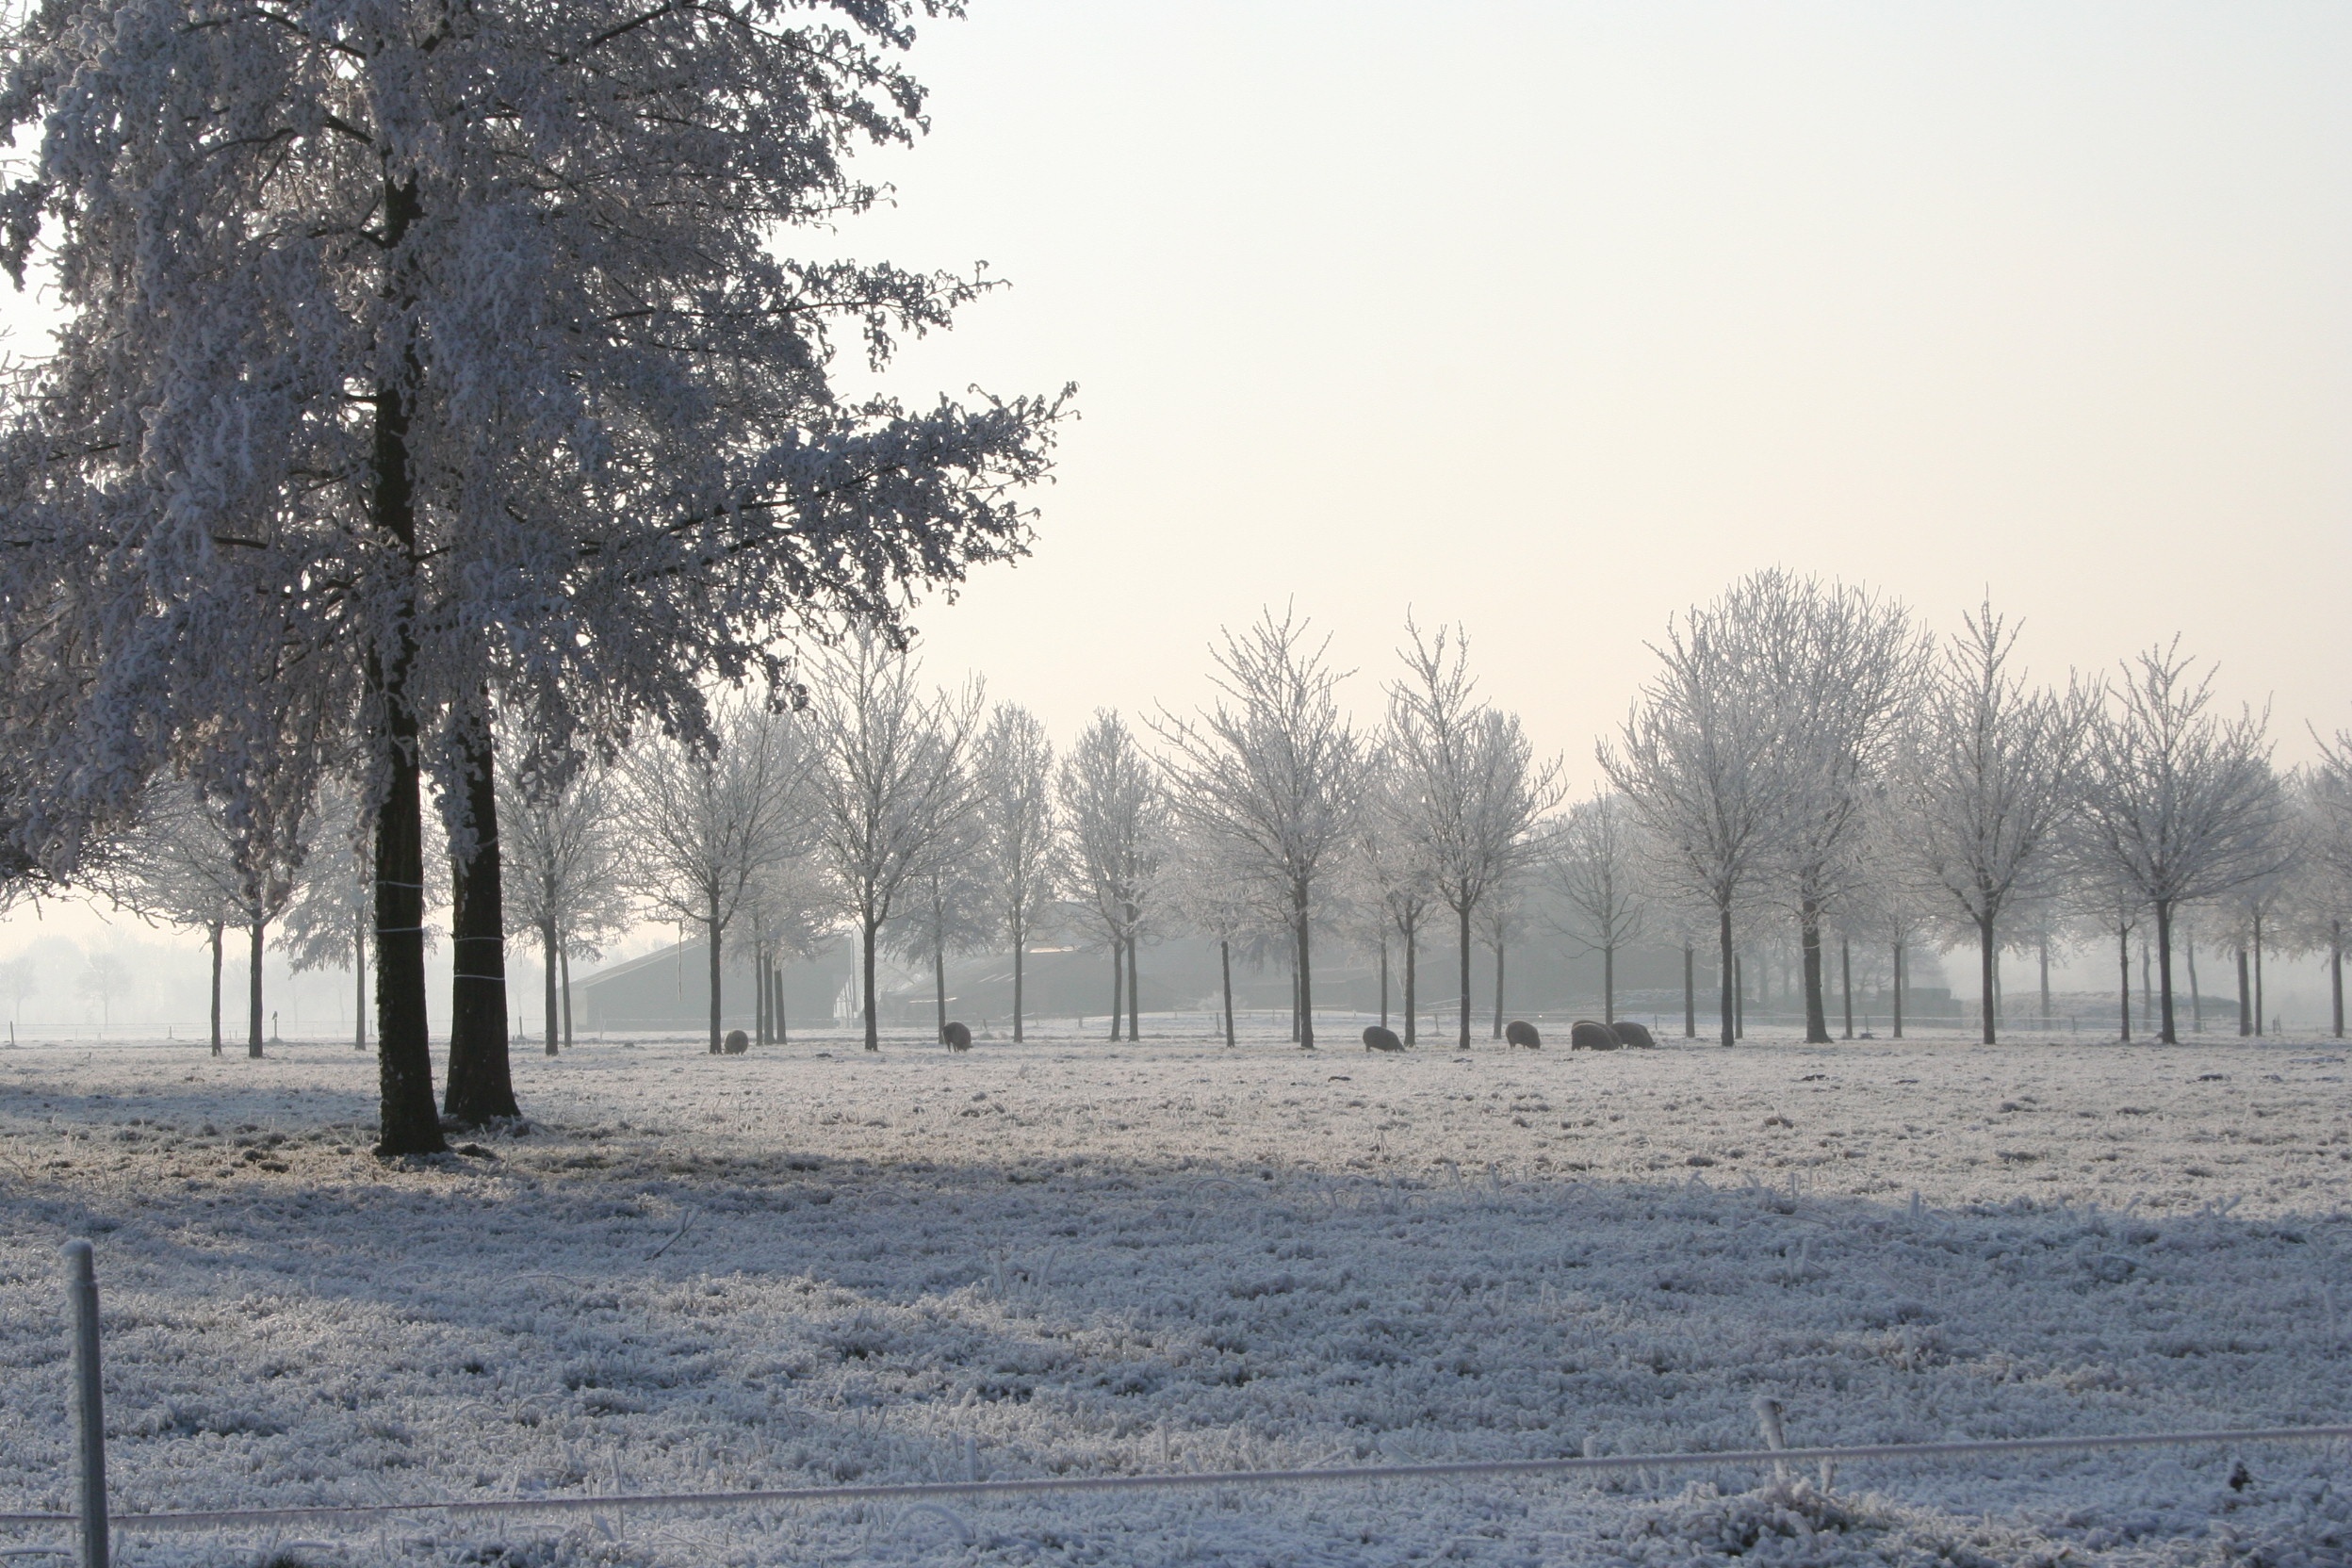
tree, snow, winter, plant, sunlight, morning, frost, ice, weather, season, winter landscape, freezing, winter trees, snowy landscape, winter scene, atmospheric phenomenon, woody plant, winter beauty, winter portrait, steel blue sky, christmas picture, icy pretty